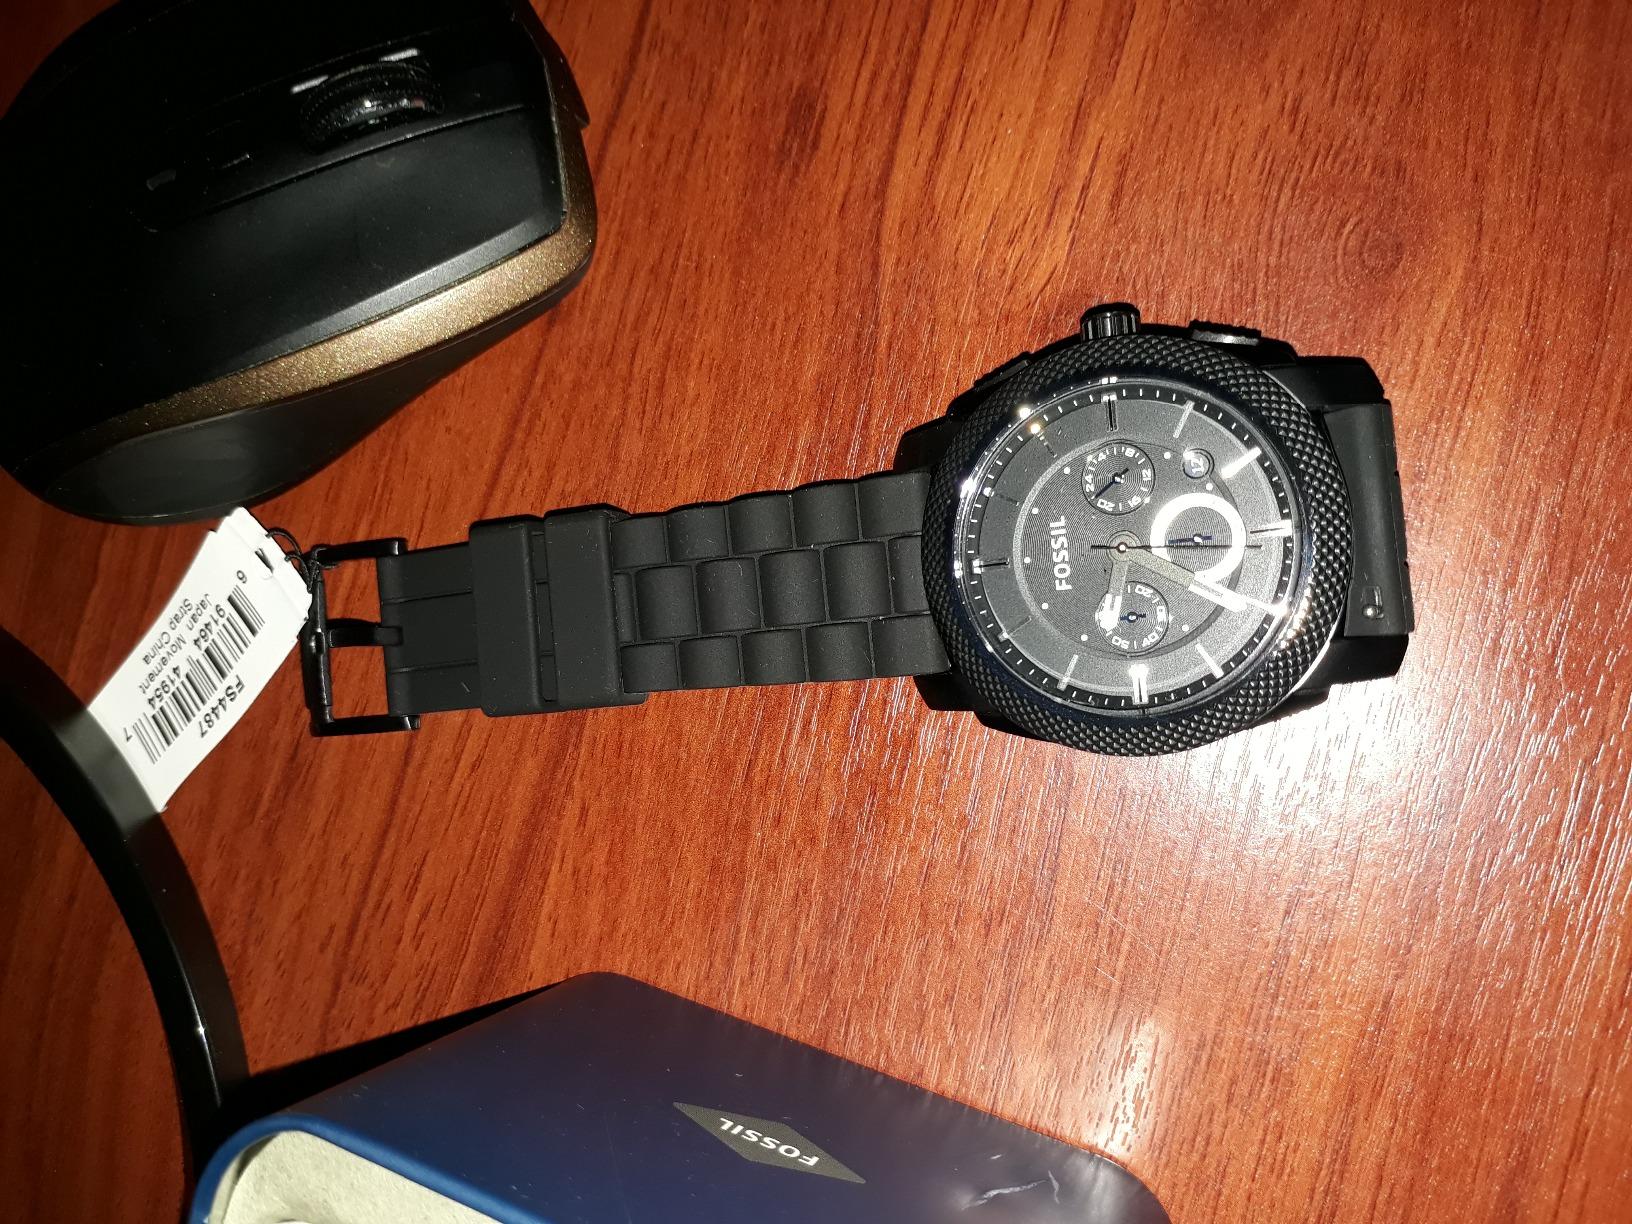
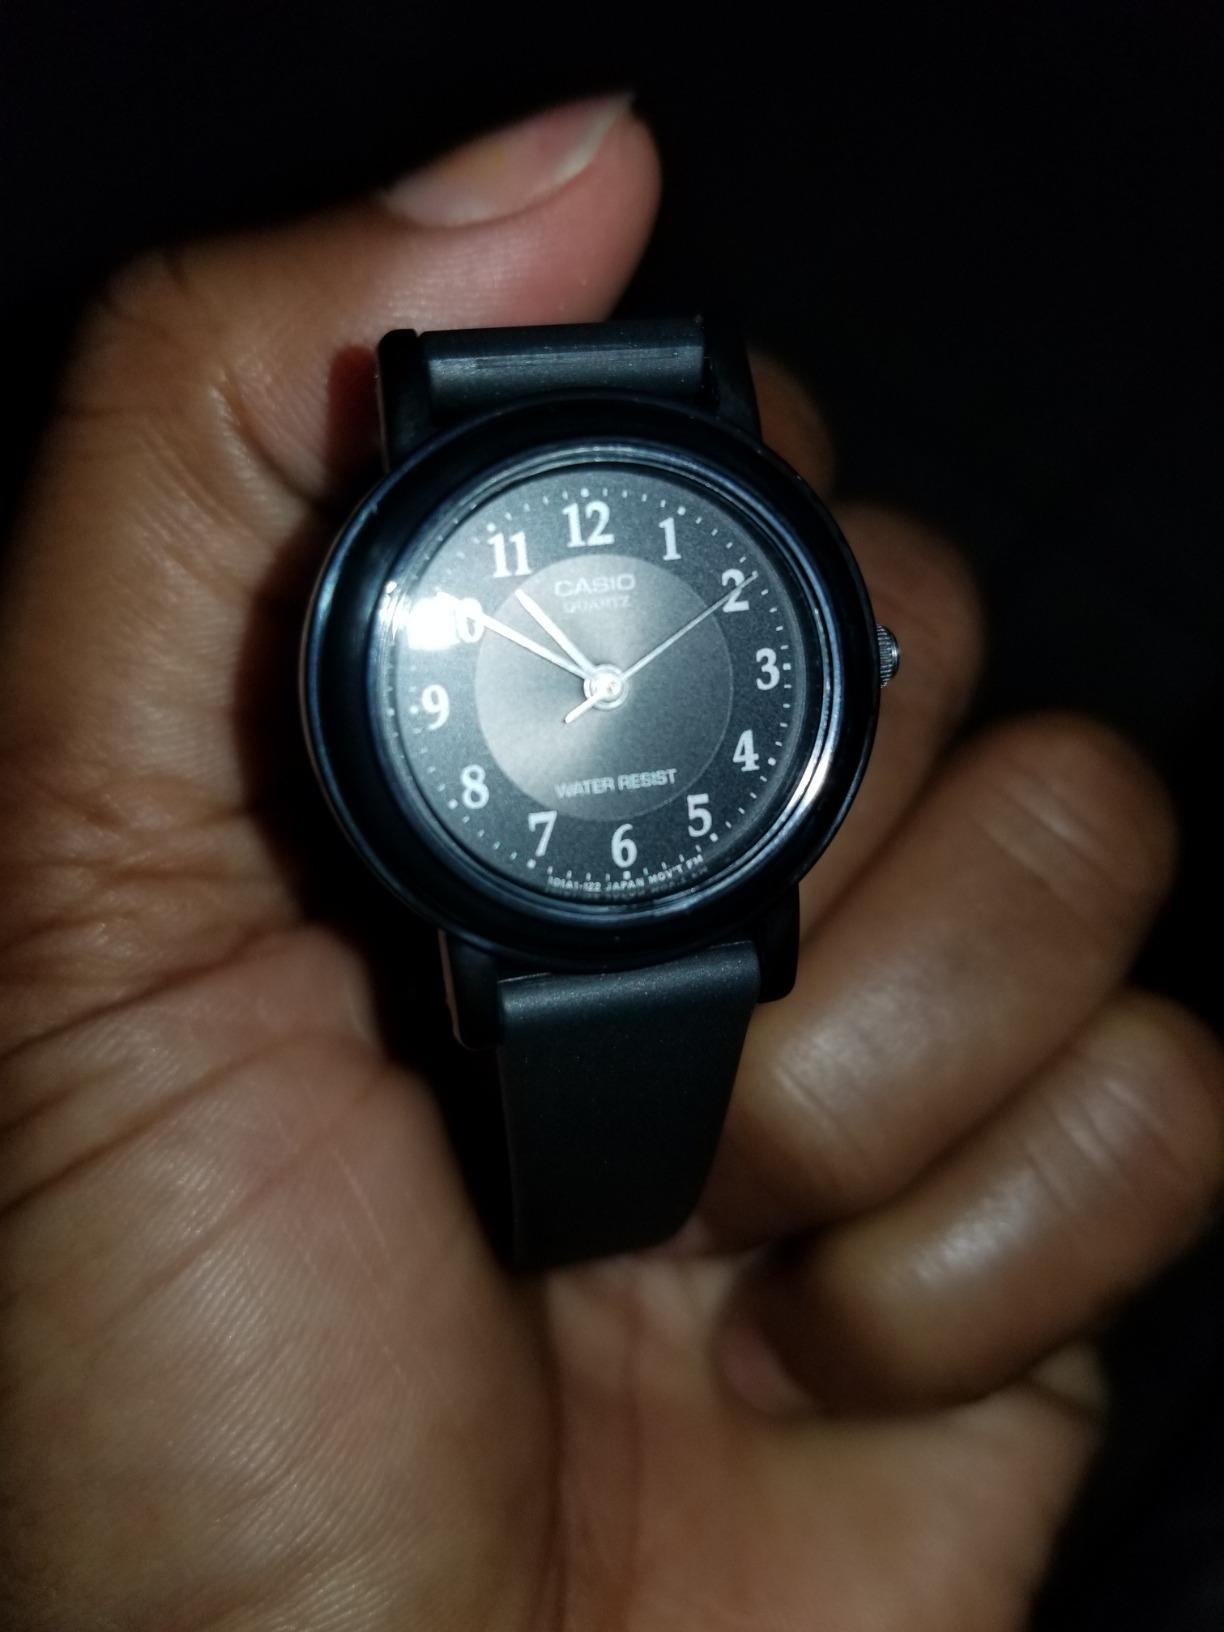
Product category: accessories_watch
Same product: no